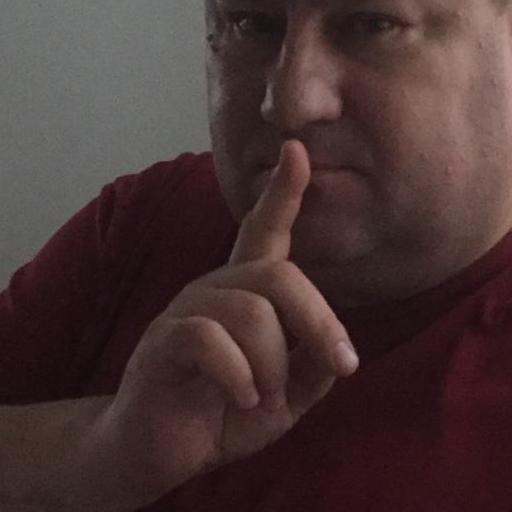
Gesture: mute